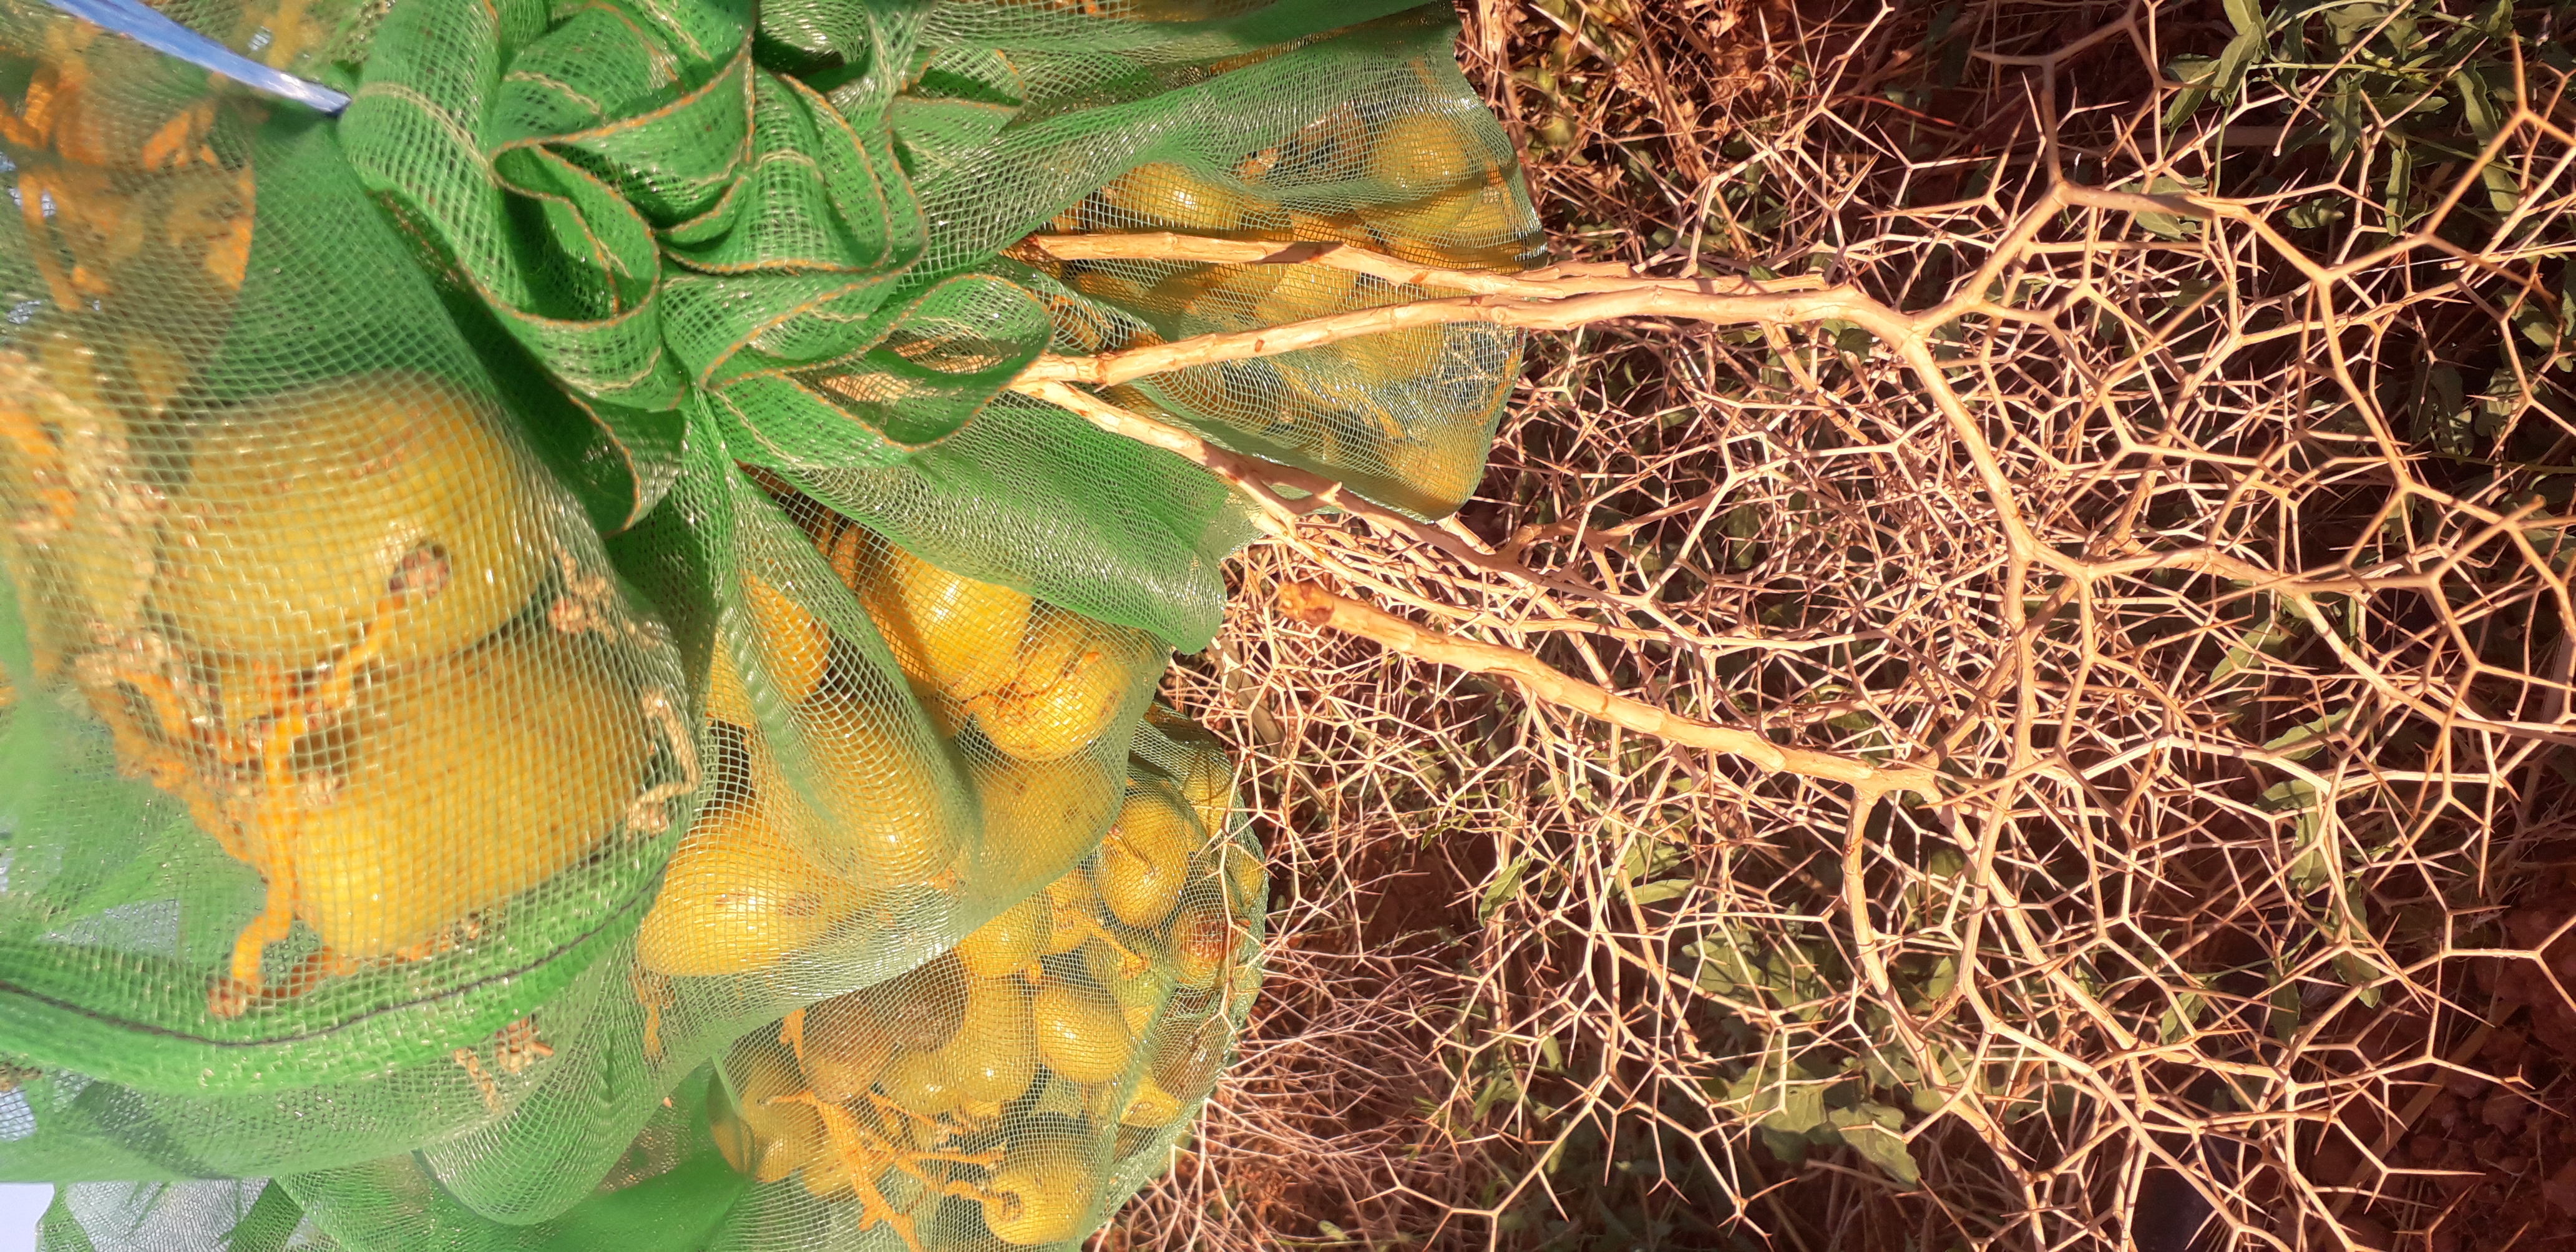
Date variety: Boufagous